Smirnoff

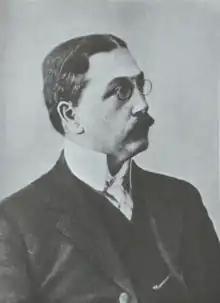
Pyotr Smirnov

Pyotr Arsenyevitch Smirnov (9 January 1831 – 29 November 1898) founded his vodka distillery in Moscow under the trade name PA Smirnov in 1864, pioneered charcoal filtration in the 1870s, and by 1886 had captured two-thirds of the market in Moscow by virtue of the first use of newspaper advertising while suppressing clerical calls for temperance by generously contributing to the clergy. Russian royalty reportedly regarded Smirnov as a favorite. When Pyotr died, his third son Vladimir succeeded him. The company flourished and produced more than four million cases of vodka per year.